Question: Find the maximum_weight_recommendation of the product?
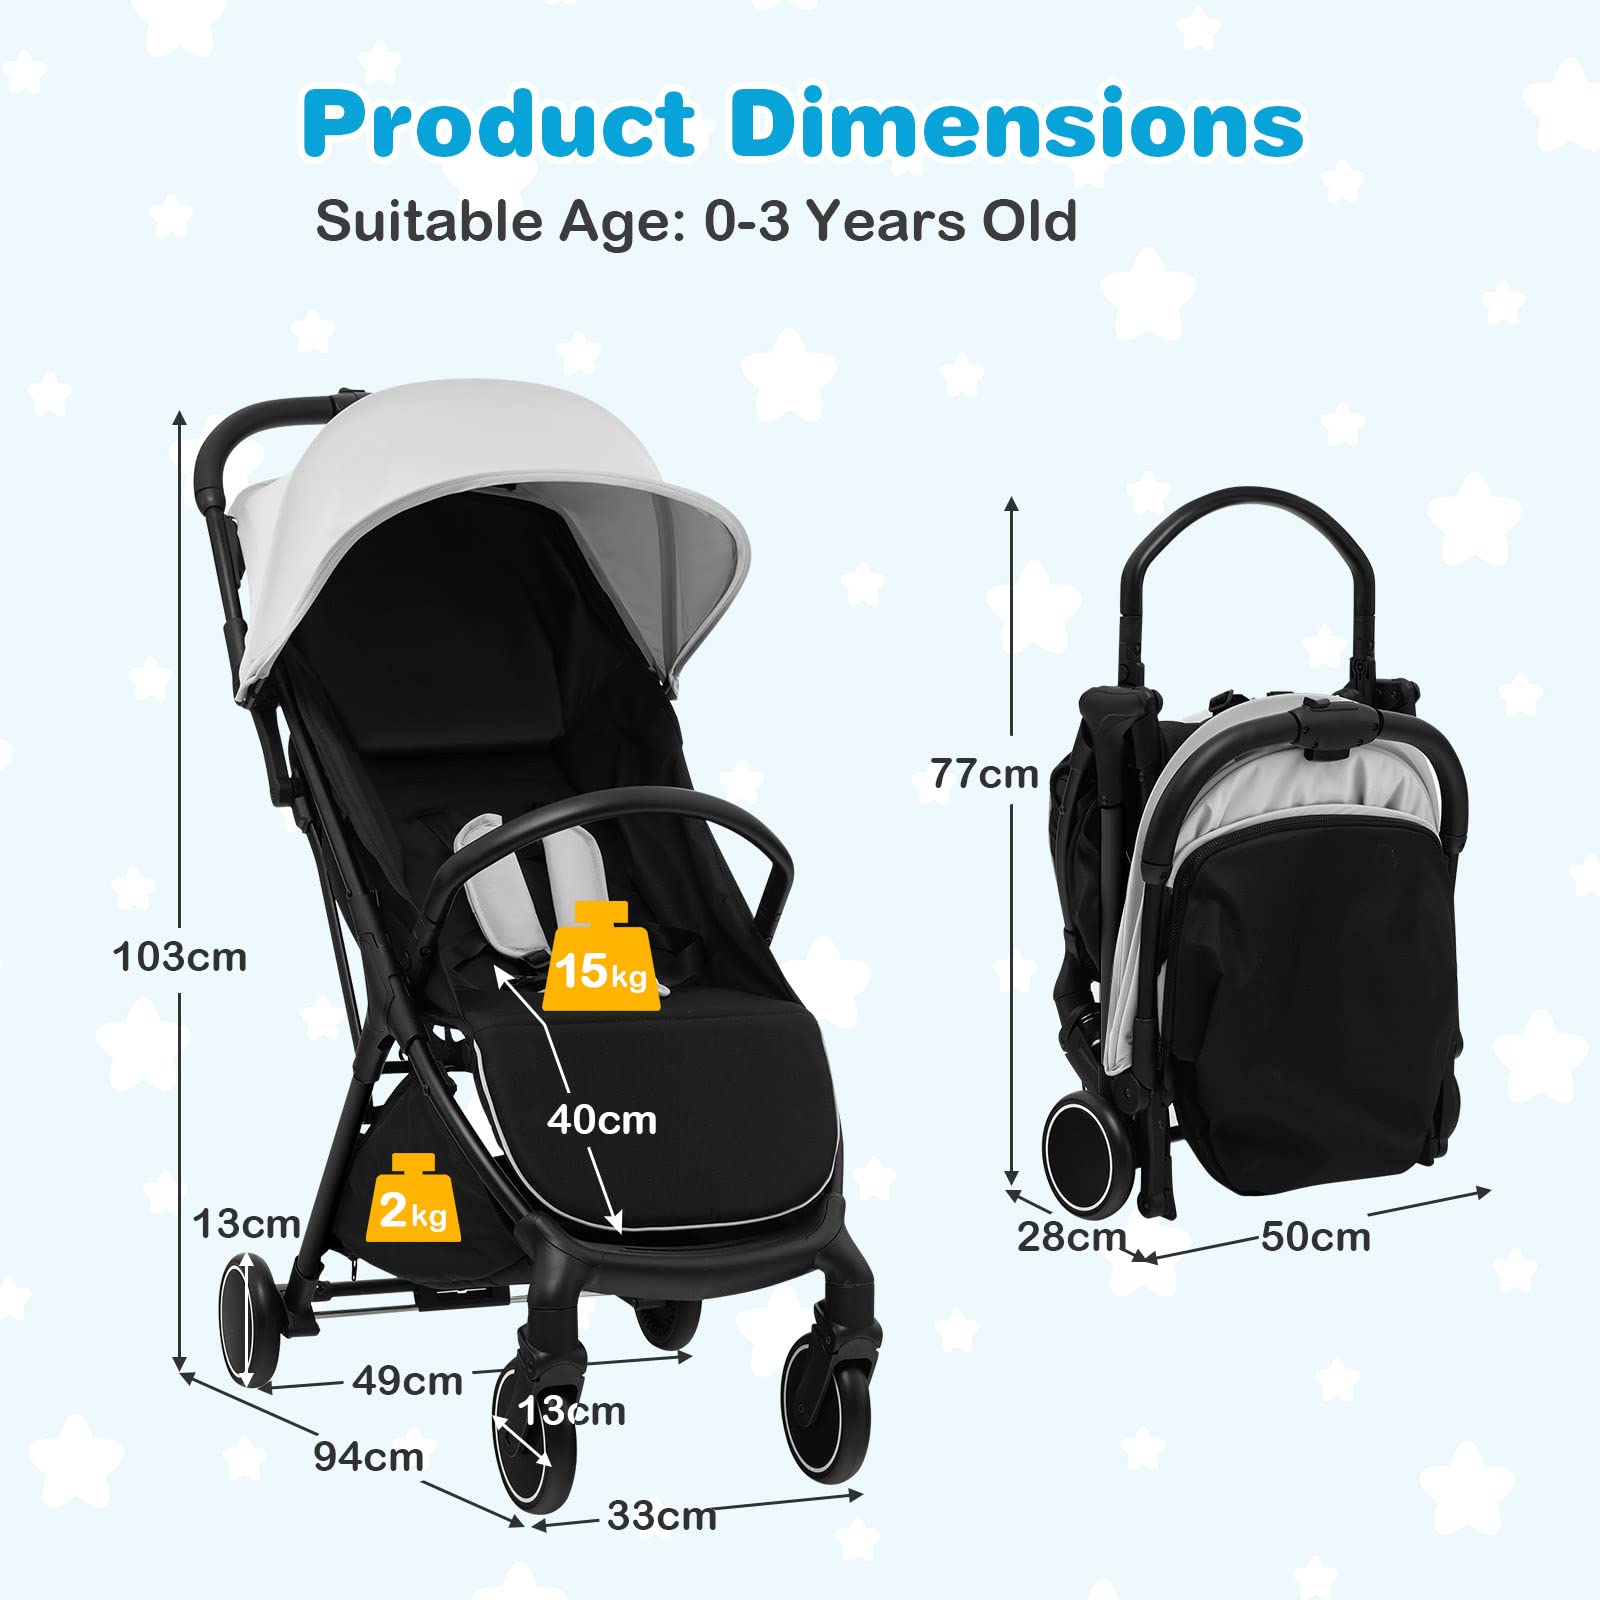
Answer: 15 kilogram